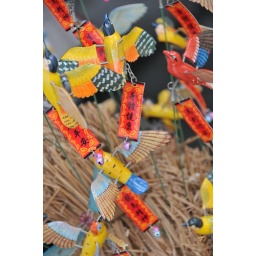
Just a cacophony of cheap wooden bird ornaments in the Bird Garden, Hong Kong.